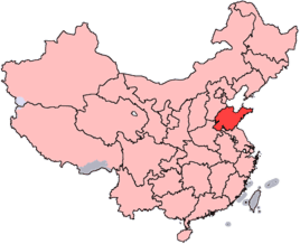
La Bavière, officiellement appelée État libre de Bavière, est située dans le Sud-Est de l'Allemagne et est un des seize Länder allemands. Sa capitale est Munich. Elle est nommée Boiaria, Bajuvaria ou simplement Bavaria en latin, Bayern en allemand. Ces noms viennent du peuple des Bavarii ou Baiuvarii qui l’ont occupée. La population se compose de 12,6 millions d’habitants, soit 16 % de la population fédérale allemande, dont 1,2 million d’étrangers, soit 10 % de la population du Land.
Mandarin du Shandong ou dialecte du Shandong, est un terme utilisé pour désigner deux dialectes du mandarin parlés dans la province du Shandong en République populaire de Chine :
La structure administrative du Shandong, province de la République populaire de Chine, est constituée des trois niveaux suivants :